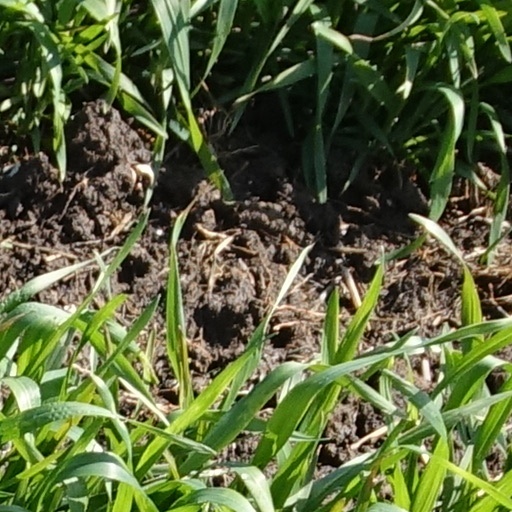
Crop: wheat